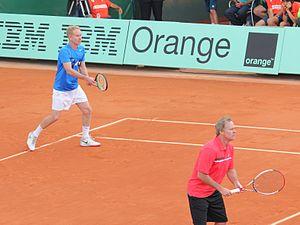
Le Trophée des Légendes 2012, est la quinzième édition du Trophée des Légendes, organisé durant la deuxième semaine des internationaux de France de tennis 2012 par la Fédération française de tennis. Il se déroule du 5 au 10 juin 2012 dans le Stade Roland-Garros.